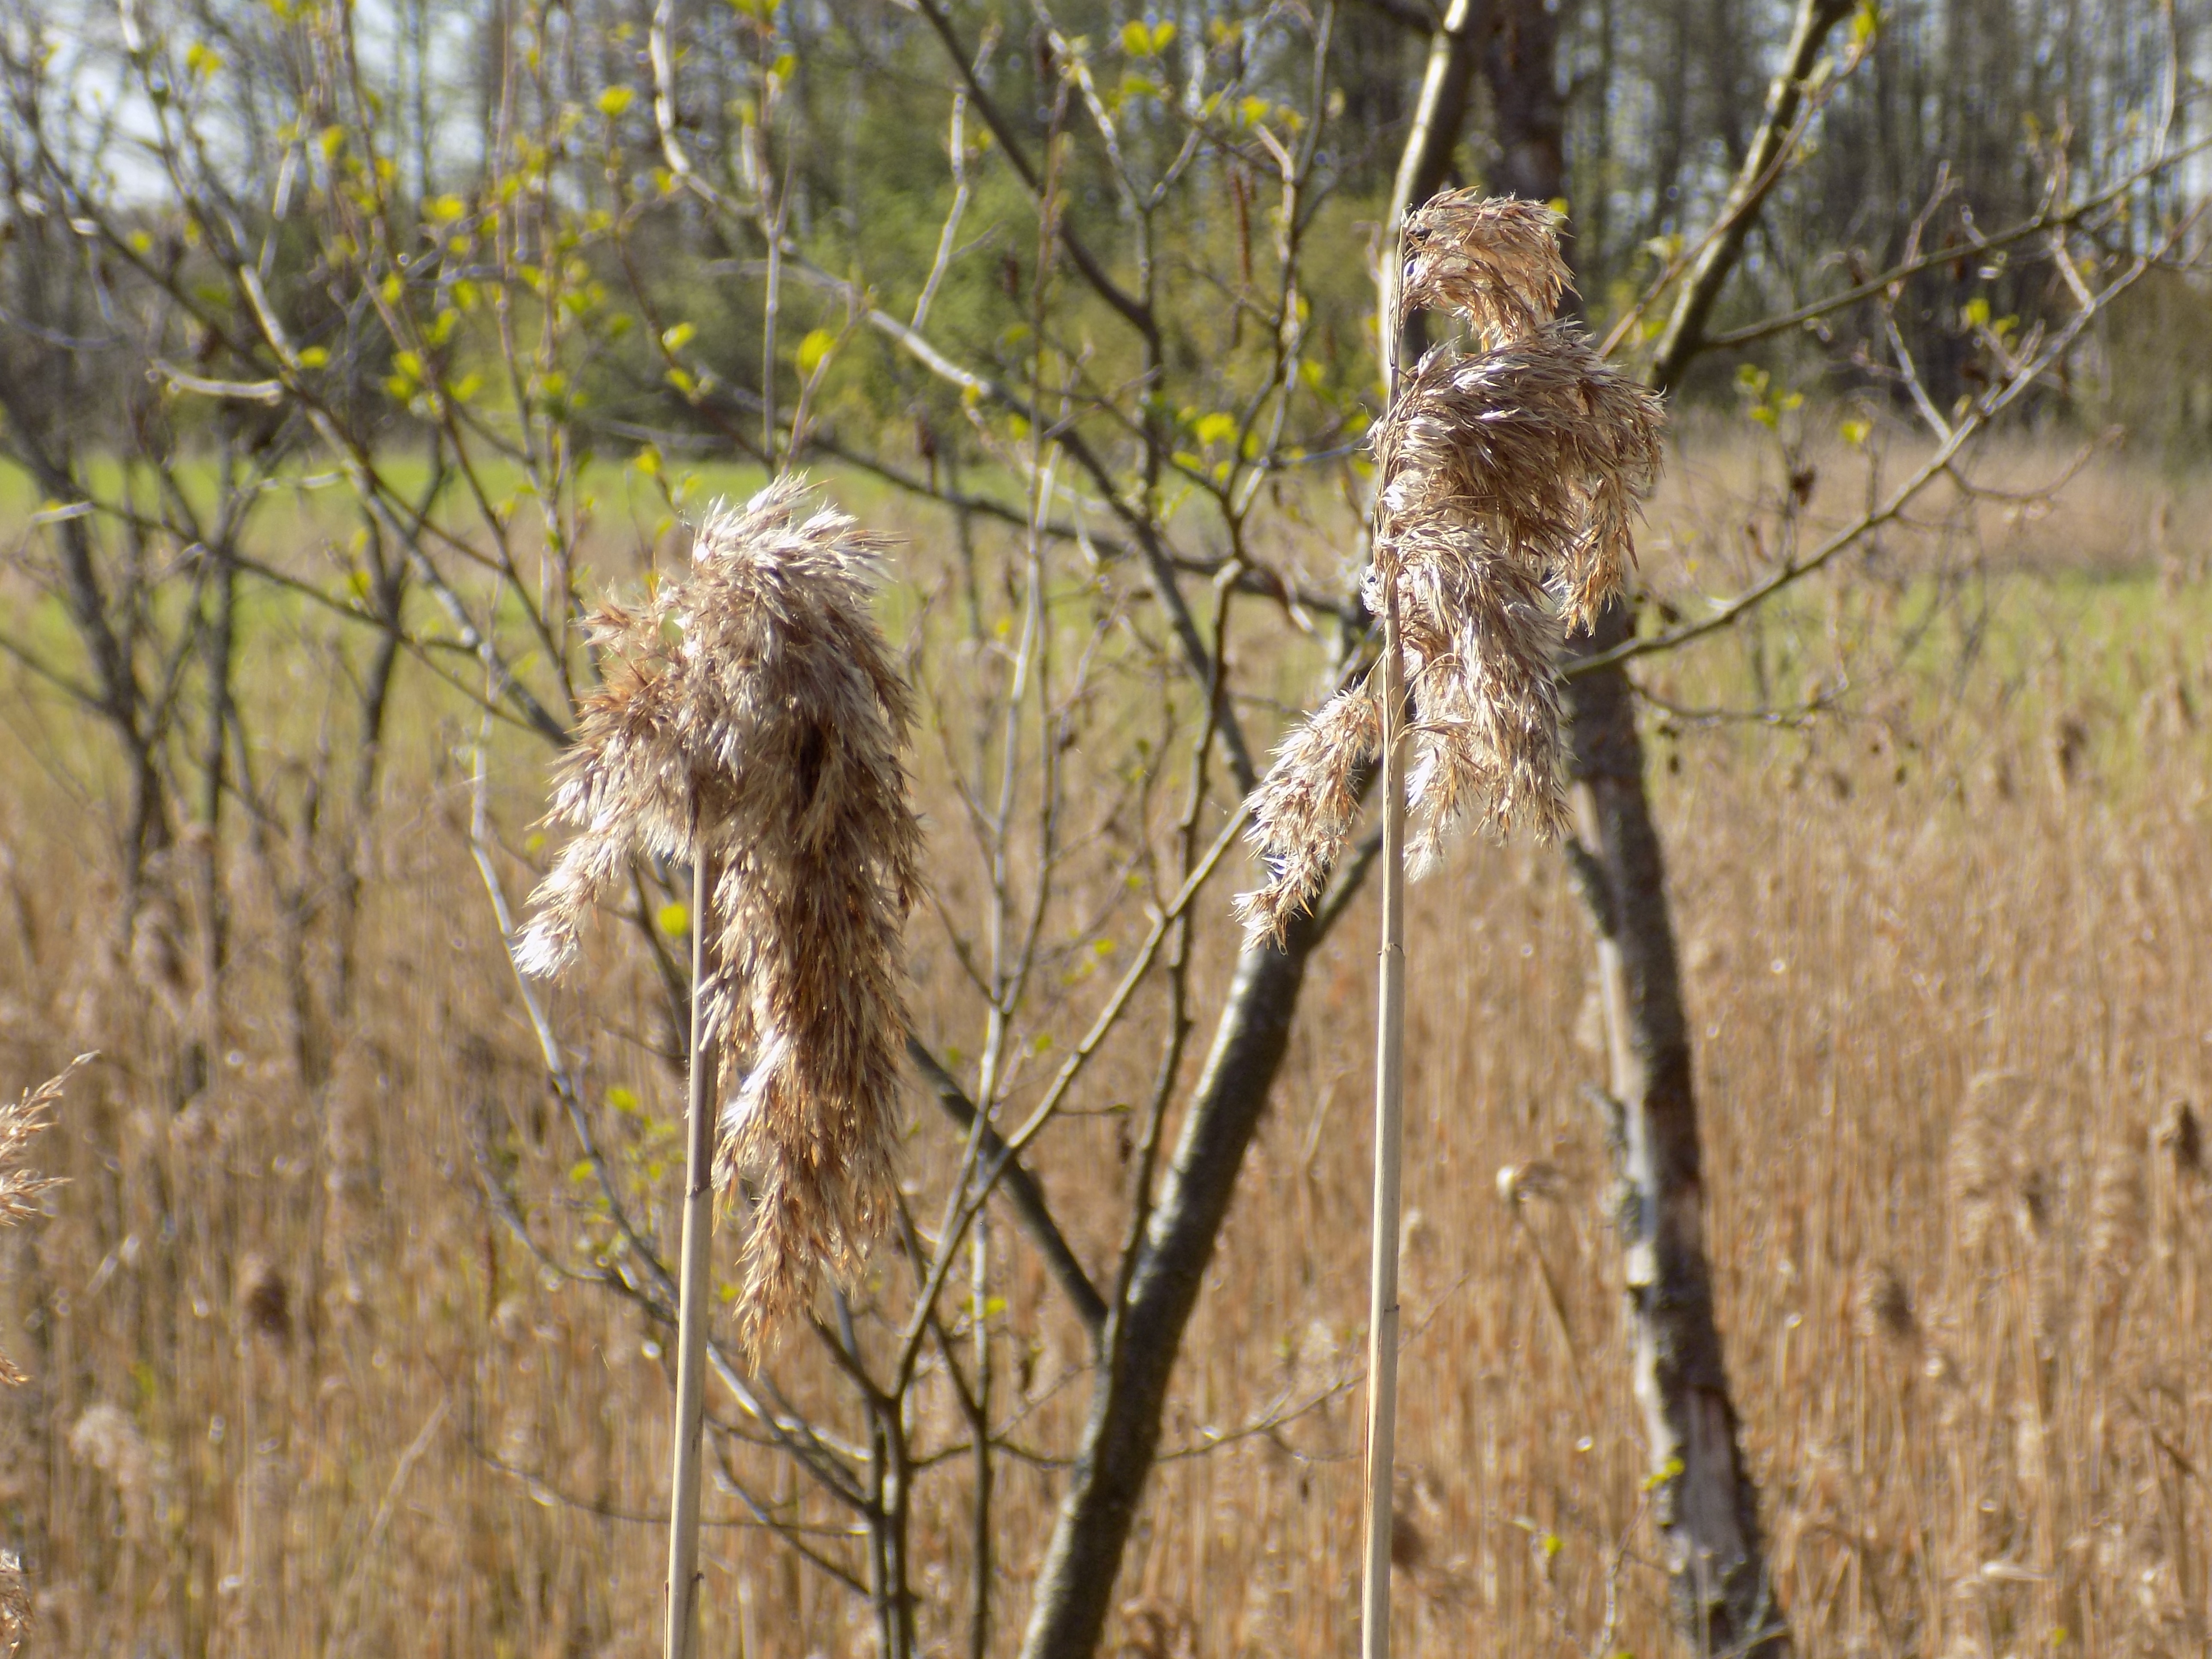
bird, prairie, wildlife, owl, fauna, bird of prey, vertebrate